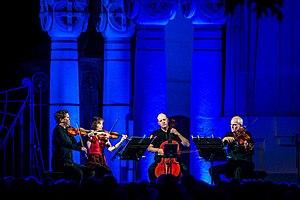
Le Cuarteto Casals est un quatuor à cordes fondé en 1997 à l'initiative de Jordi Roch, directeur musical de la Schubertiade de Vilabertran en Catalogne et reconnu internationalement.